Mount Adams (Washington)

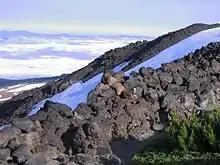
Hoary marmot above the tree line on Adams

The climate of Adams gives it a large amount of diversity within its forests. On the west side, down in the lower valleys, grand fir and Douglas fir dominate the forest with Western hemlock and Western red cedar as well. On the east side, Douglas fir and ponderosa pine are dominant with some patches of dense lodgepole pine. Western hemlock and Western red cedar also occur but are limited to creek and river bottoms. Grand fir is present on sites with better moisture retention. At middle elevations on the west side, grand fir is increasingly replaced by Pacific silver fir and noble fir; and on the east side, lodgepole becomes much more prevalent. Above a certain elevation, lodgepole pine also appears in areas on the west side as well. As elevation increases, the forest changes again with subalpine fir, Engelmann spruce, and mountain hemlock becoming the dominant tree species on all sides of the mountain. Eventually, the last trees to disappear from the mountainside are the highly cold tolerant whitebark pine and mountain hemlock. Other conifers, 18 species in all, that play a lesser role than the dominant species are Western white pine, Sitka spruce, Western larch, Pacific yew, Alaska cedar, and mountain juniper. Adams is also home to many hardwoods as well including the tree species big leaf maple, Oregon white oak, quaking aspen, black cottonwood, and red alder. Large shrubs/small trees include the dwarf birch, Suksdorf's hawthorn, California hazelnut, bitter cherry, vine maple, Douglas maple, and blue elderberry and contribute to a vibrant fall display.